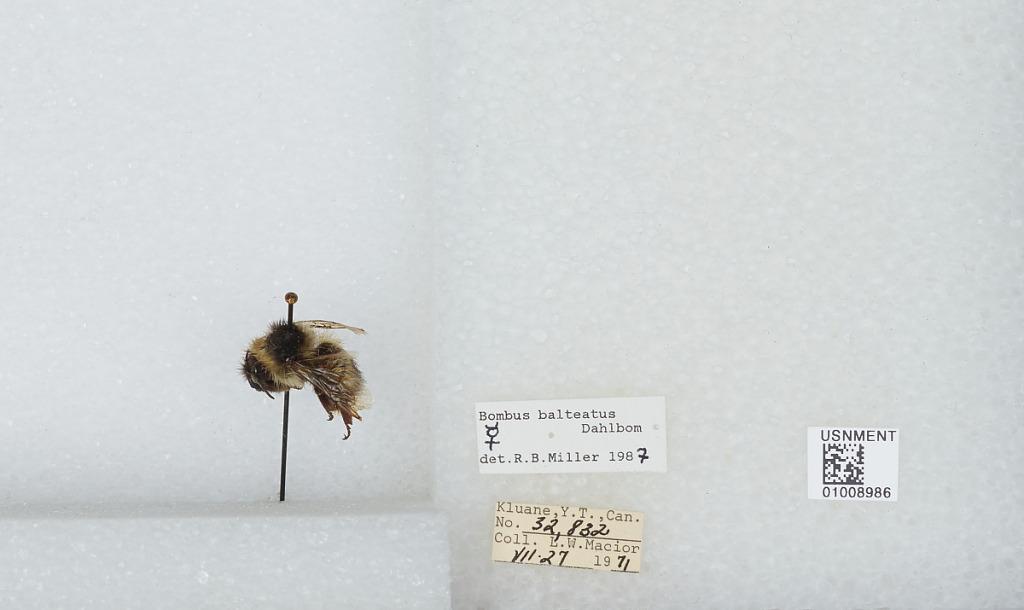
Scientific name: Bombus (Alpinobombus) balteatus Dahlbom
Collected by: L. Macior
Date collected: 1971-7-27
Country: Canada
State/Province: Yukon Territory
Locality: Kluane
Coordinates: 60.75, -139.5
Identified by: Miller, R. B.